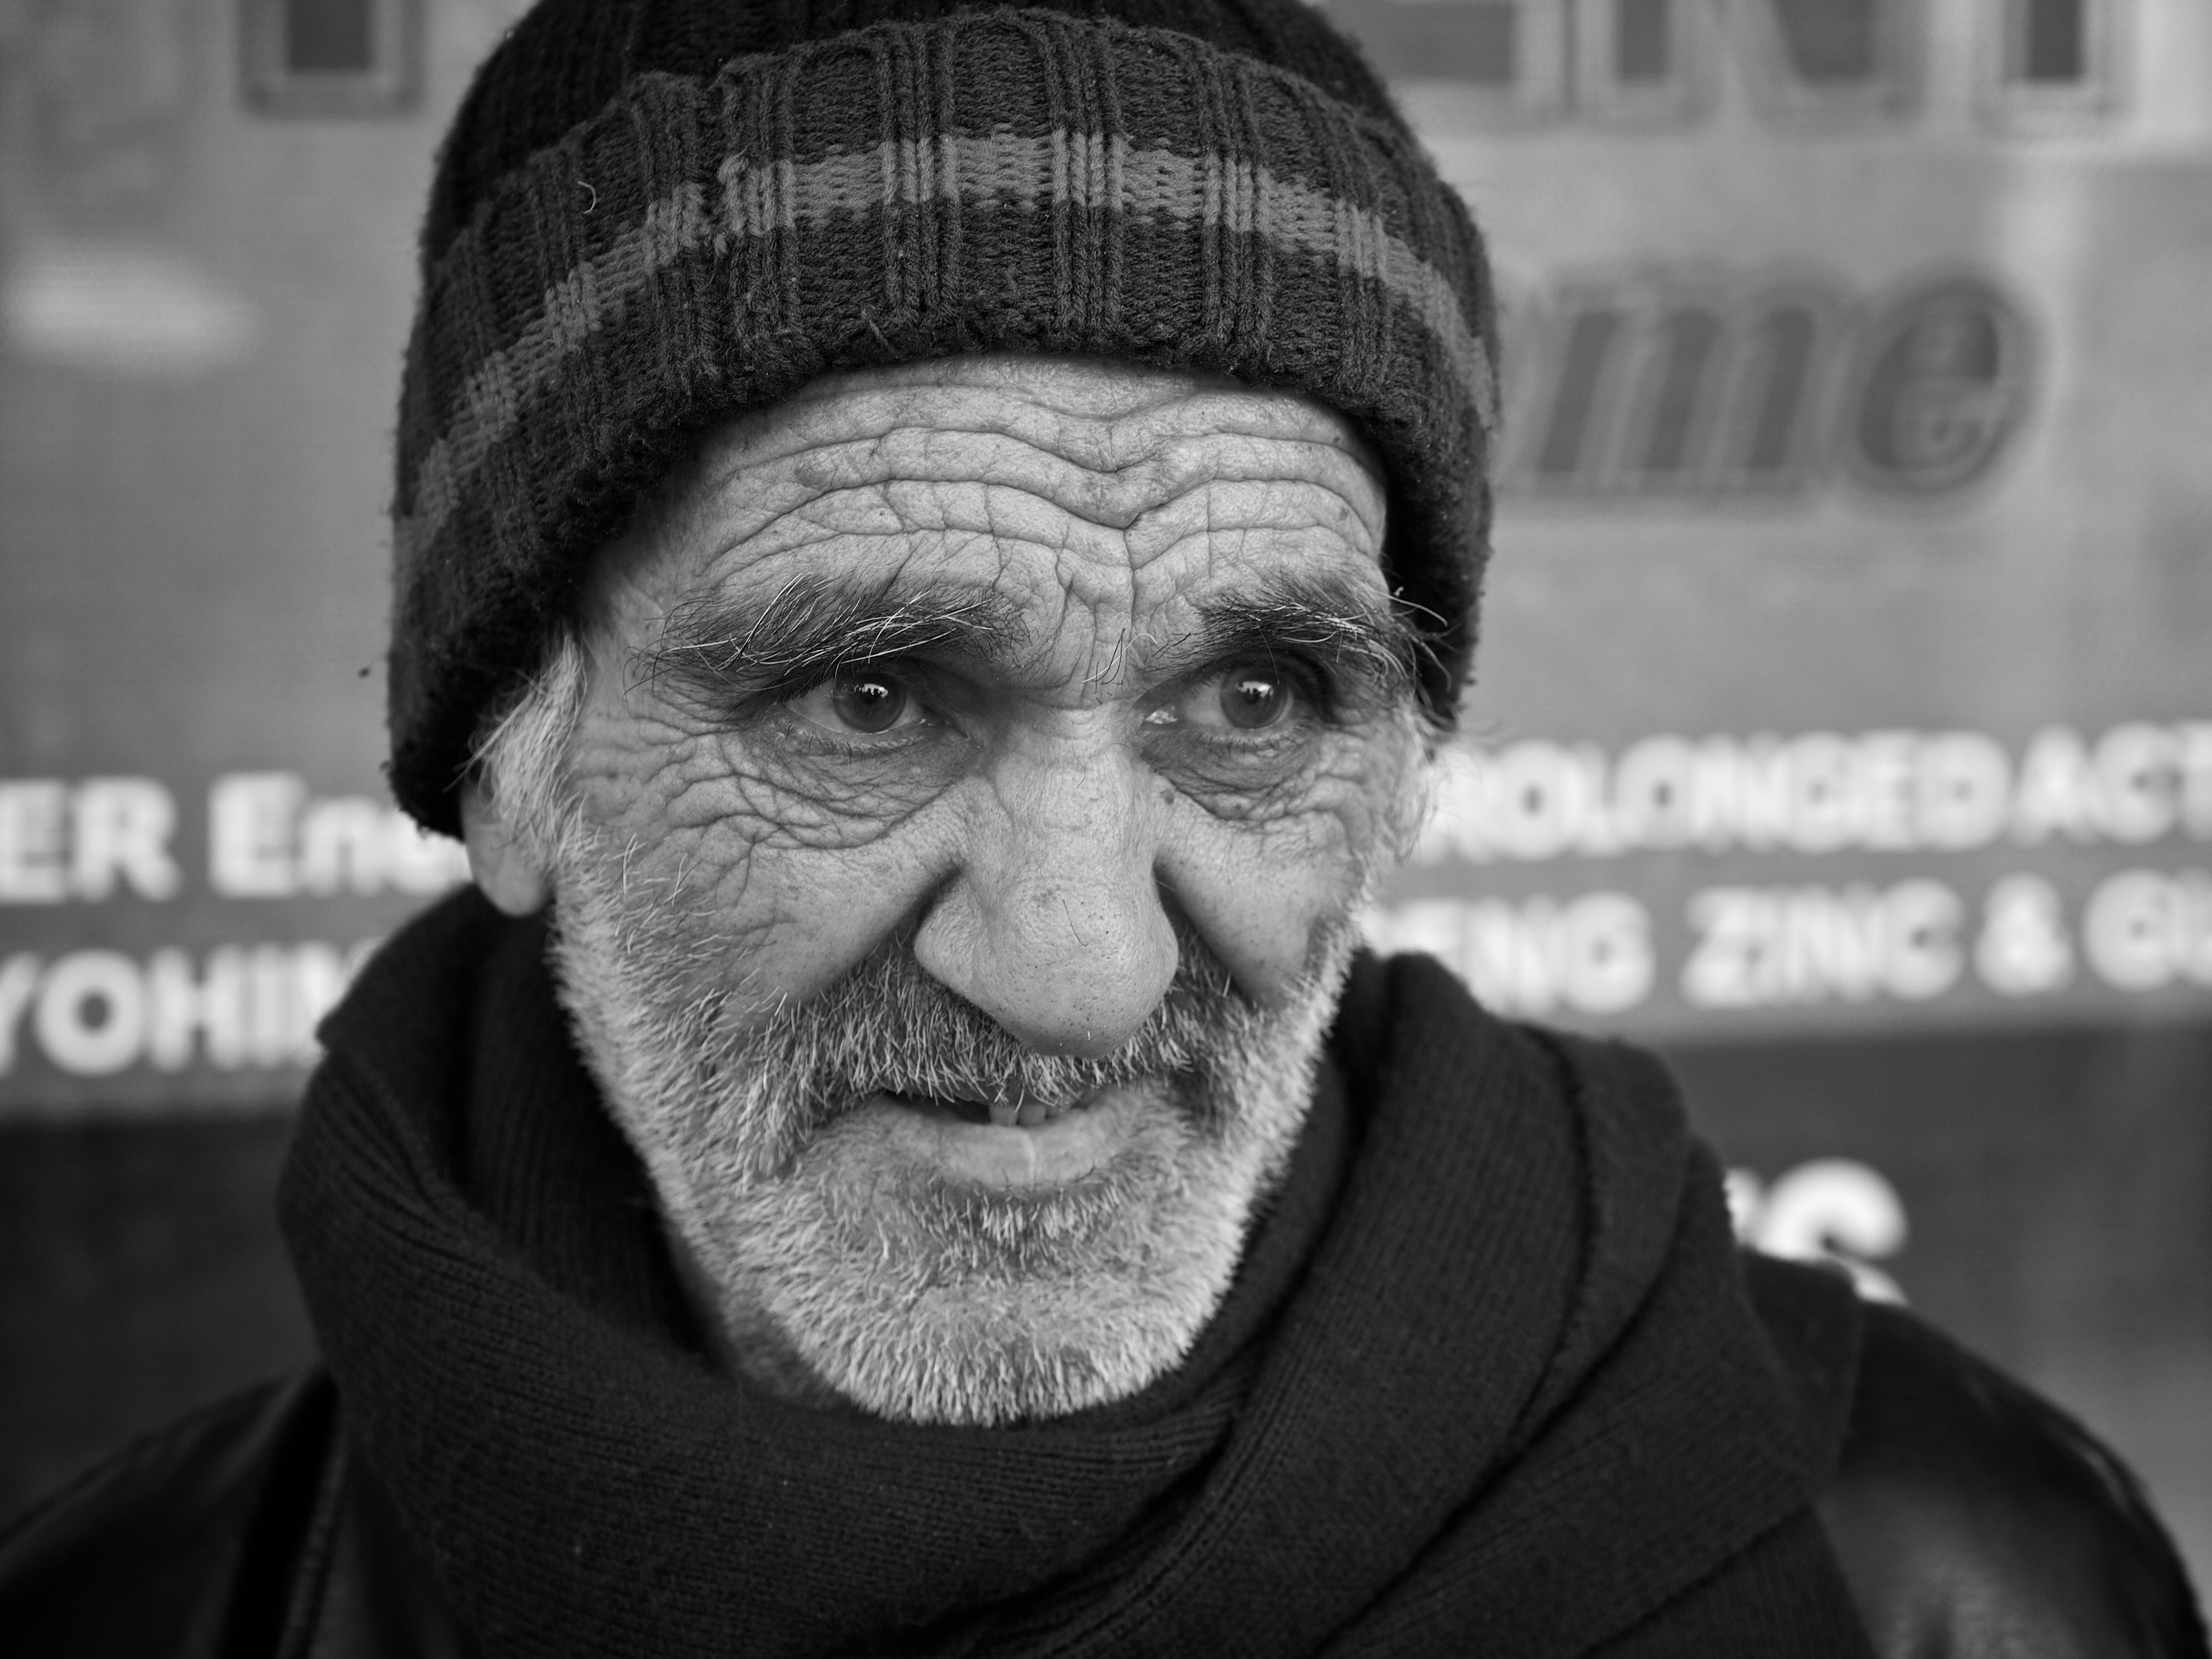
man, person, black and white, people, white, street, photography, ebook, male, portrait, training, black, monochrome, beard, streetphotography, flickr, face, thomas, video, glasses, head, olympus, photograph, omd, fuji, leica, monochrom, leuthard, hcb, thomasleuthard, monochrome photography, facial hair